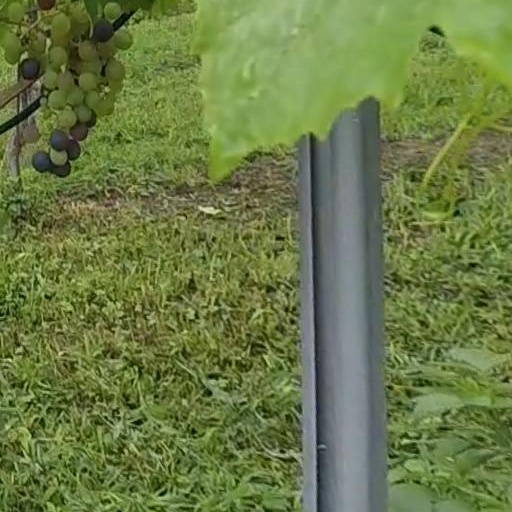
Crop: grape